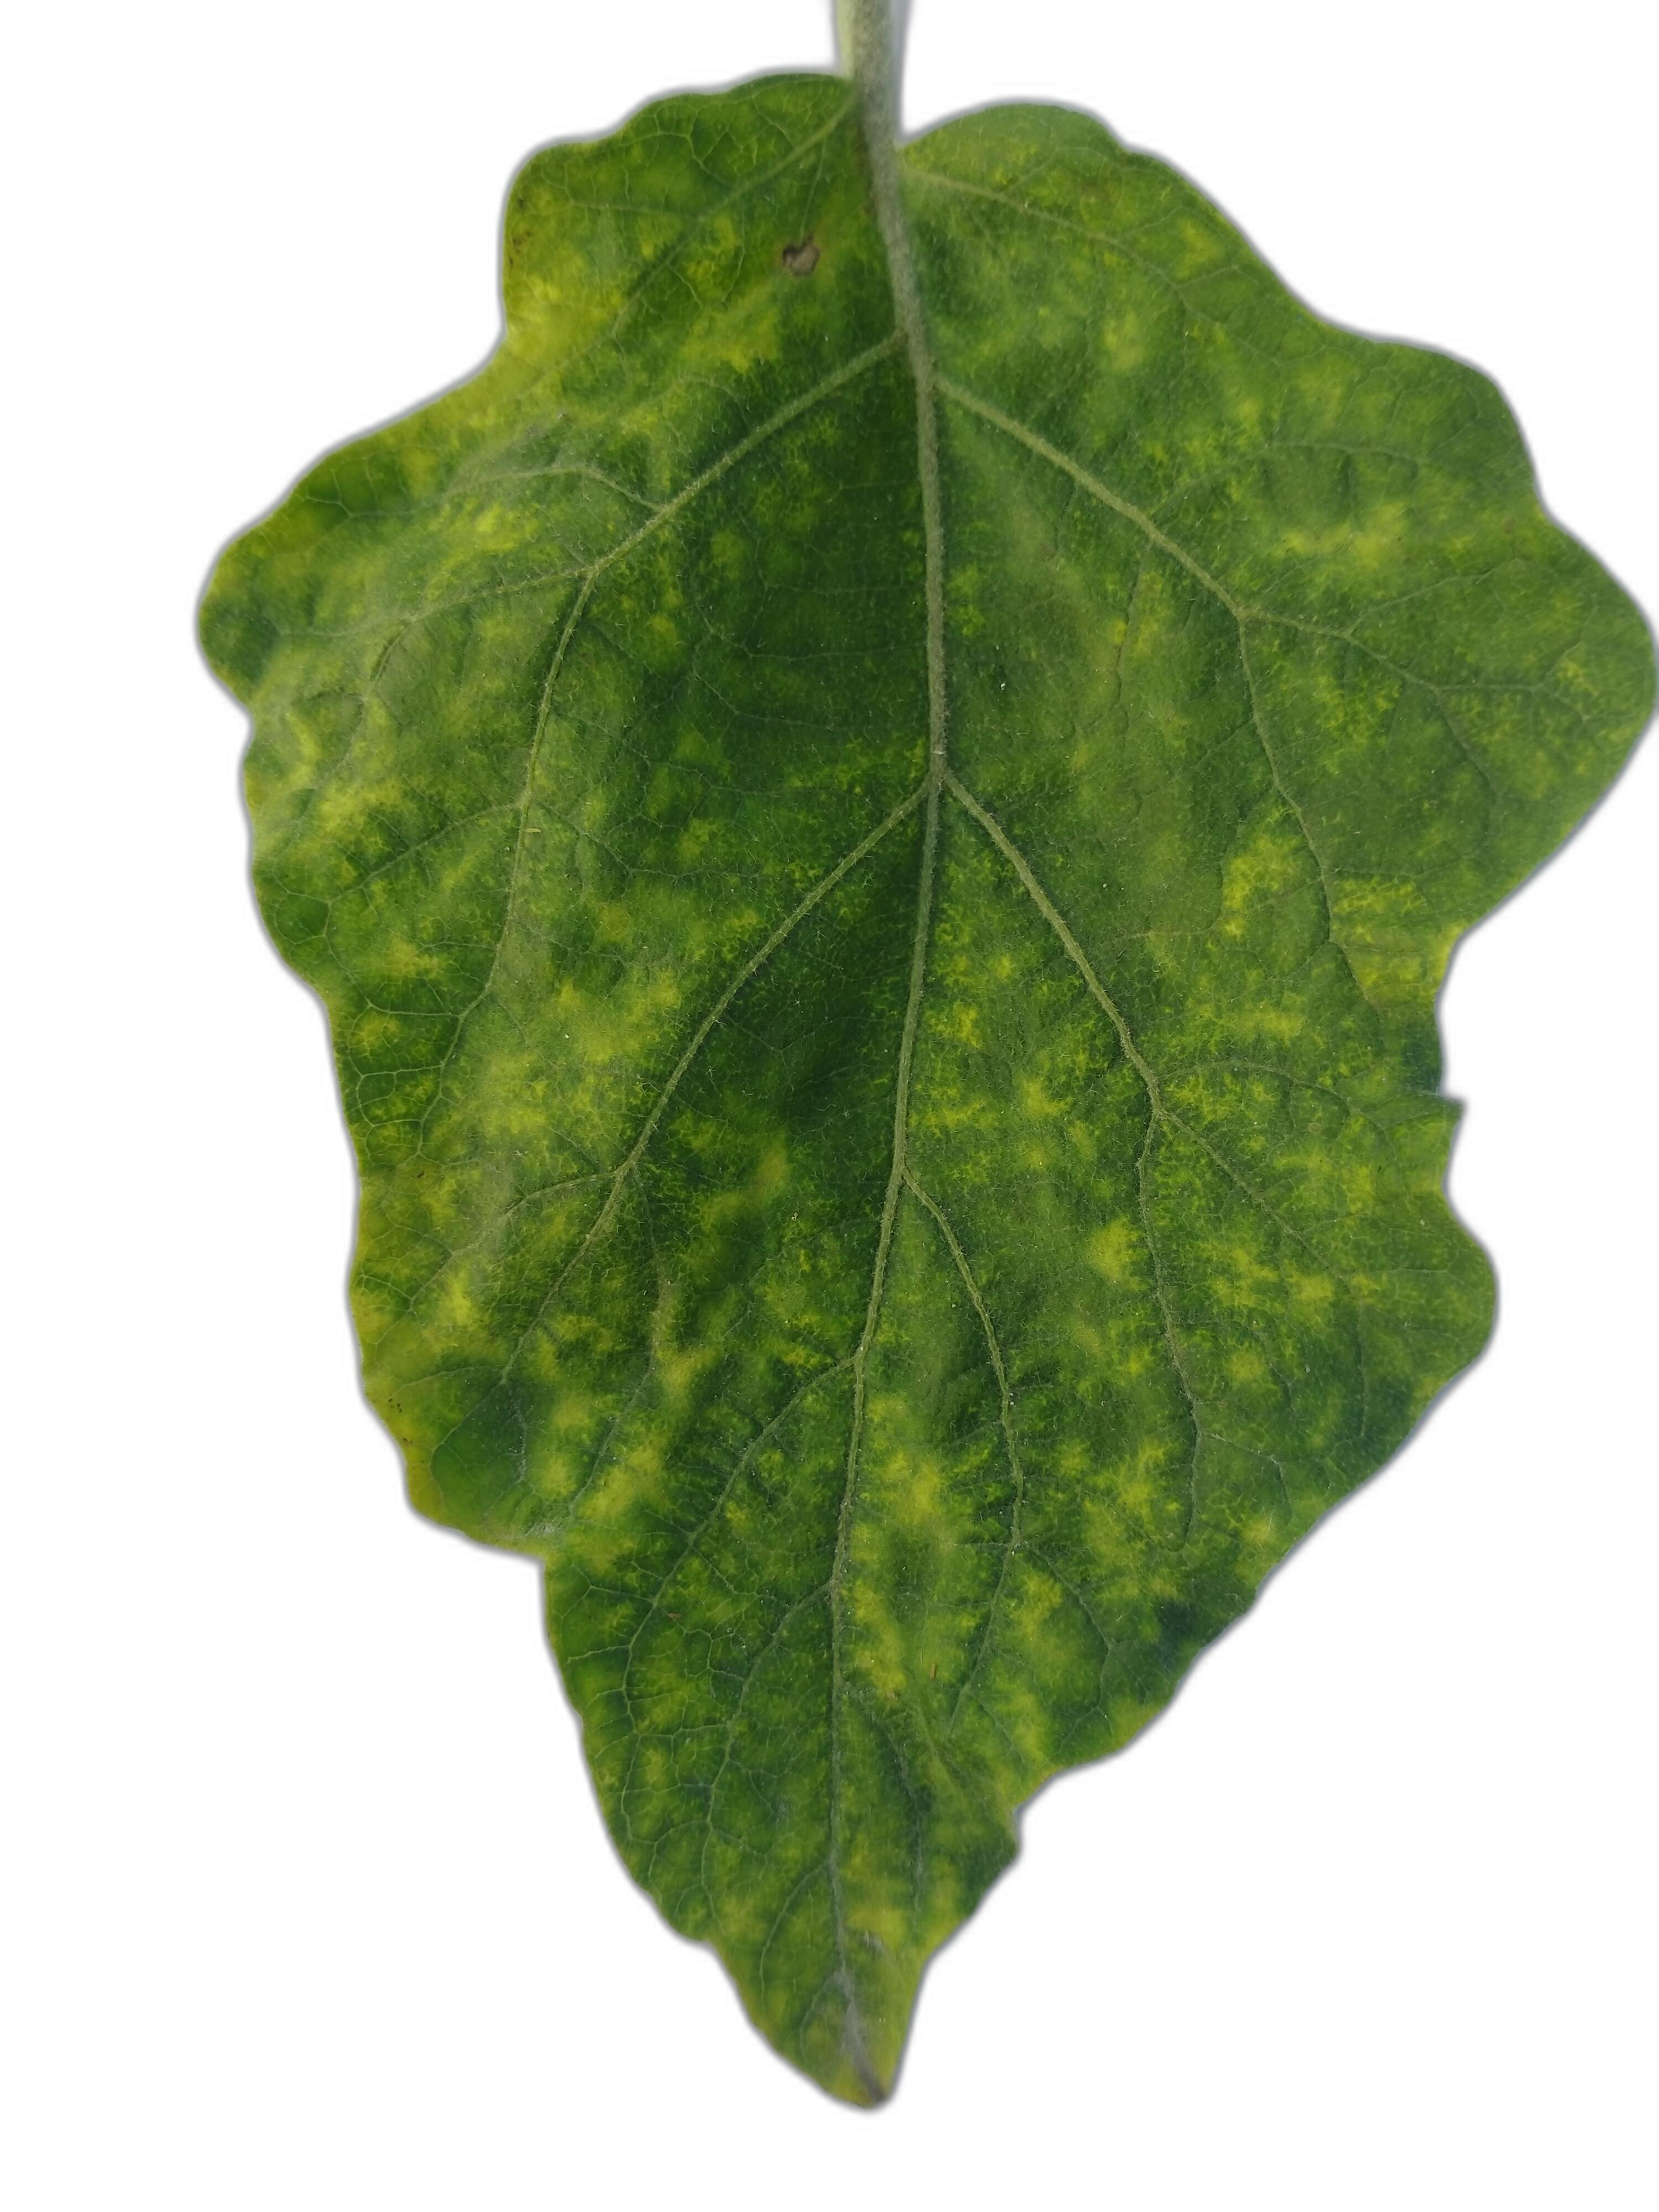
Label: Mosaic Virus Disease